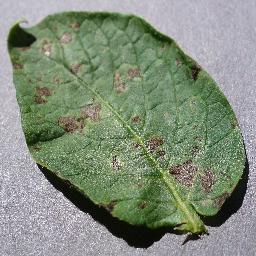
Label: Potato___Early_blight